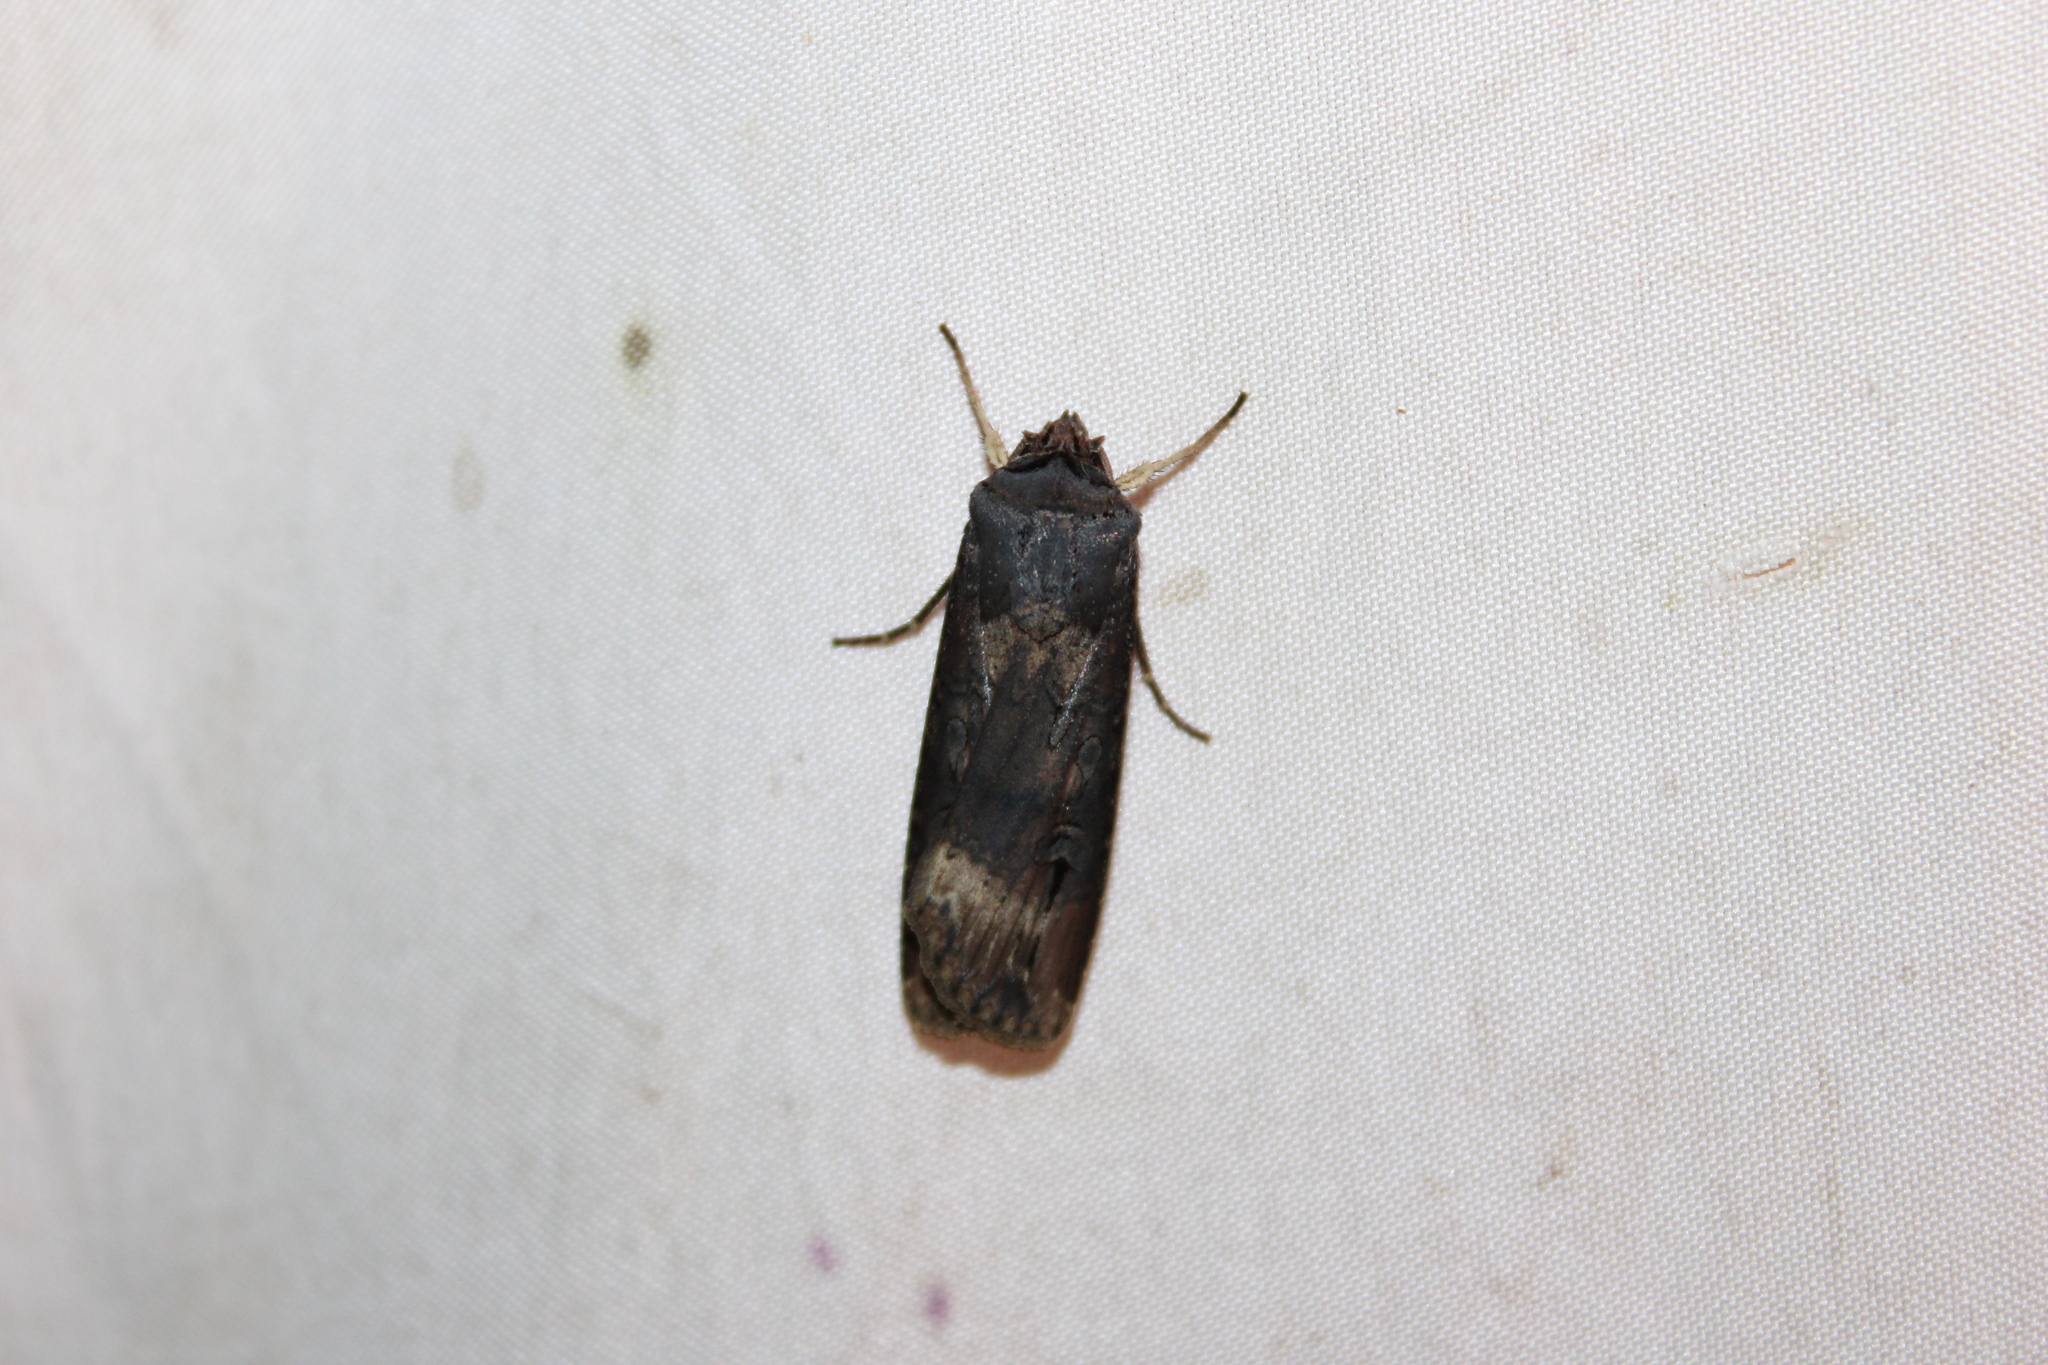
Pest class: cutworms